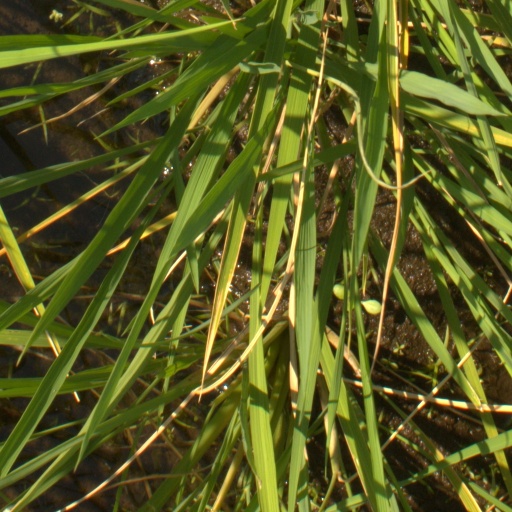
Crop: rice